Cryptid whale

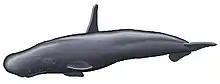
Highfin sperm whale

The high-finned sperm whale, or the high-finned cachalot, is an alleged variant or relative of the known sperm whale, "Physeter macrocephalus", with an unusually tall dorsal fin from the North Atlantic. The physician Sir Robert Sibbald, in 1687, described an alleged stranded female individual on Orkney, saying its dorsal fins was similar to a "mizzen mast". Carl Linnaeus listed "Physeter microps" and "Physeter tursio" as High-finned sperm whales in the 10th edition of Systema Naturae in 1758. There was much confusion between the reports of sperm whales, killer whales, pilot whales and beluga whales, and Georges Cuvier sorted the confusion out and determined that there were no high-finned sperm whales and that there was only one species of sperm whale in one genus. Sibbald was at least aware of the existence of killer whales and beluga whales, and he noted that he did not directly witness the whales above so the report of the shape of their heads and some other features is unclear. Furthermore, it has also been pointed out that the high-finned "Physeter" species listed by Linnaeus may have seen killer whales, and that his use of the scientific name "Delphinus orca" may have been for bottlenose dolphins. Another alleged sighting was off the Annapolis Basin, Nova Scotia, Canada on September 27, 1946, where the creature was apparently trapped there for two days. Its length was estimated to be between .